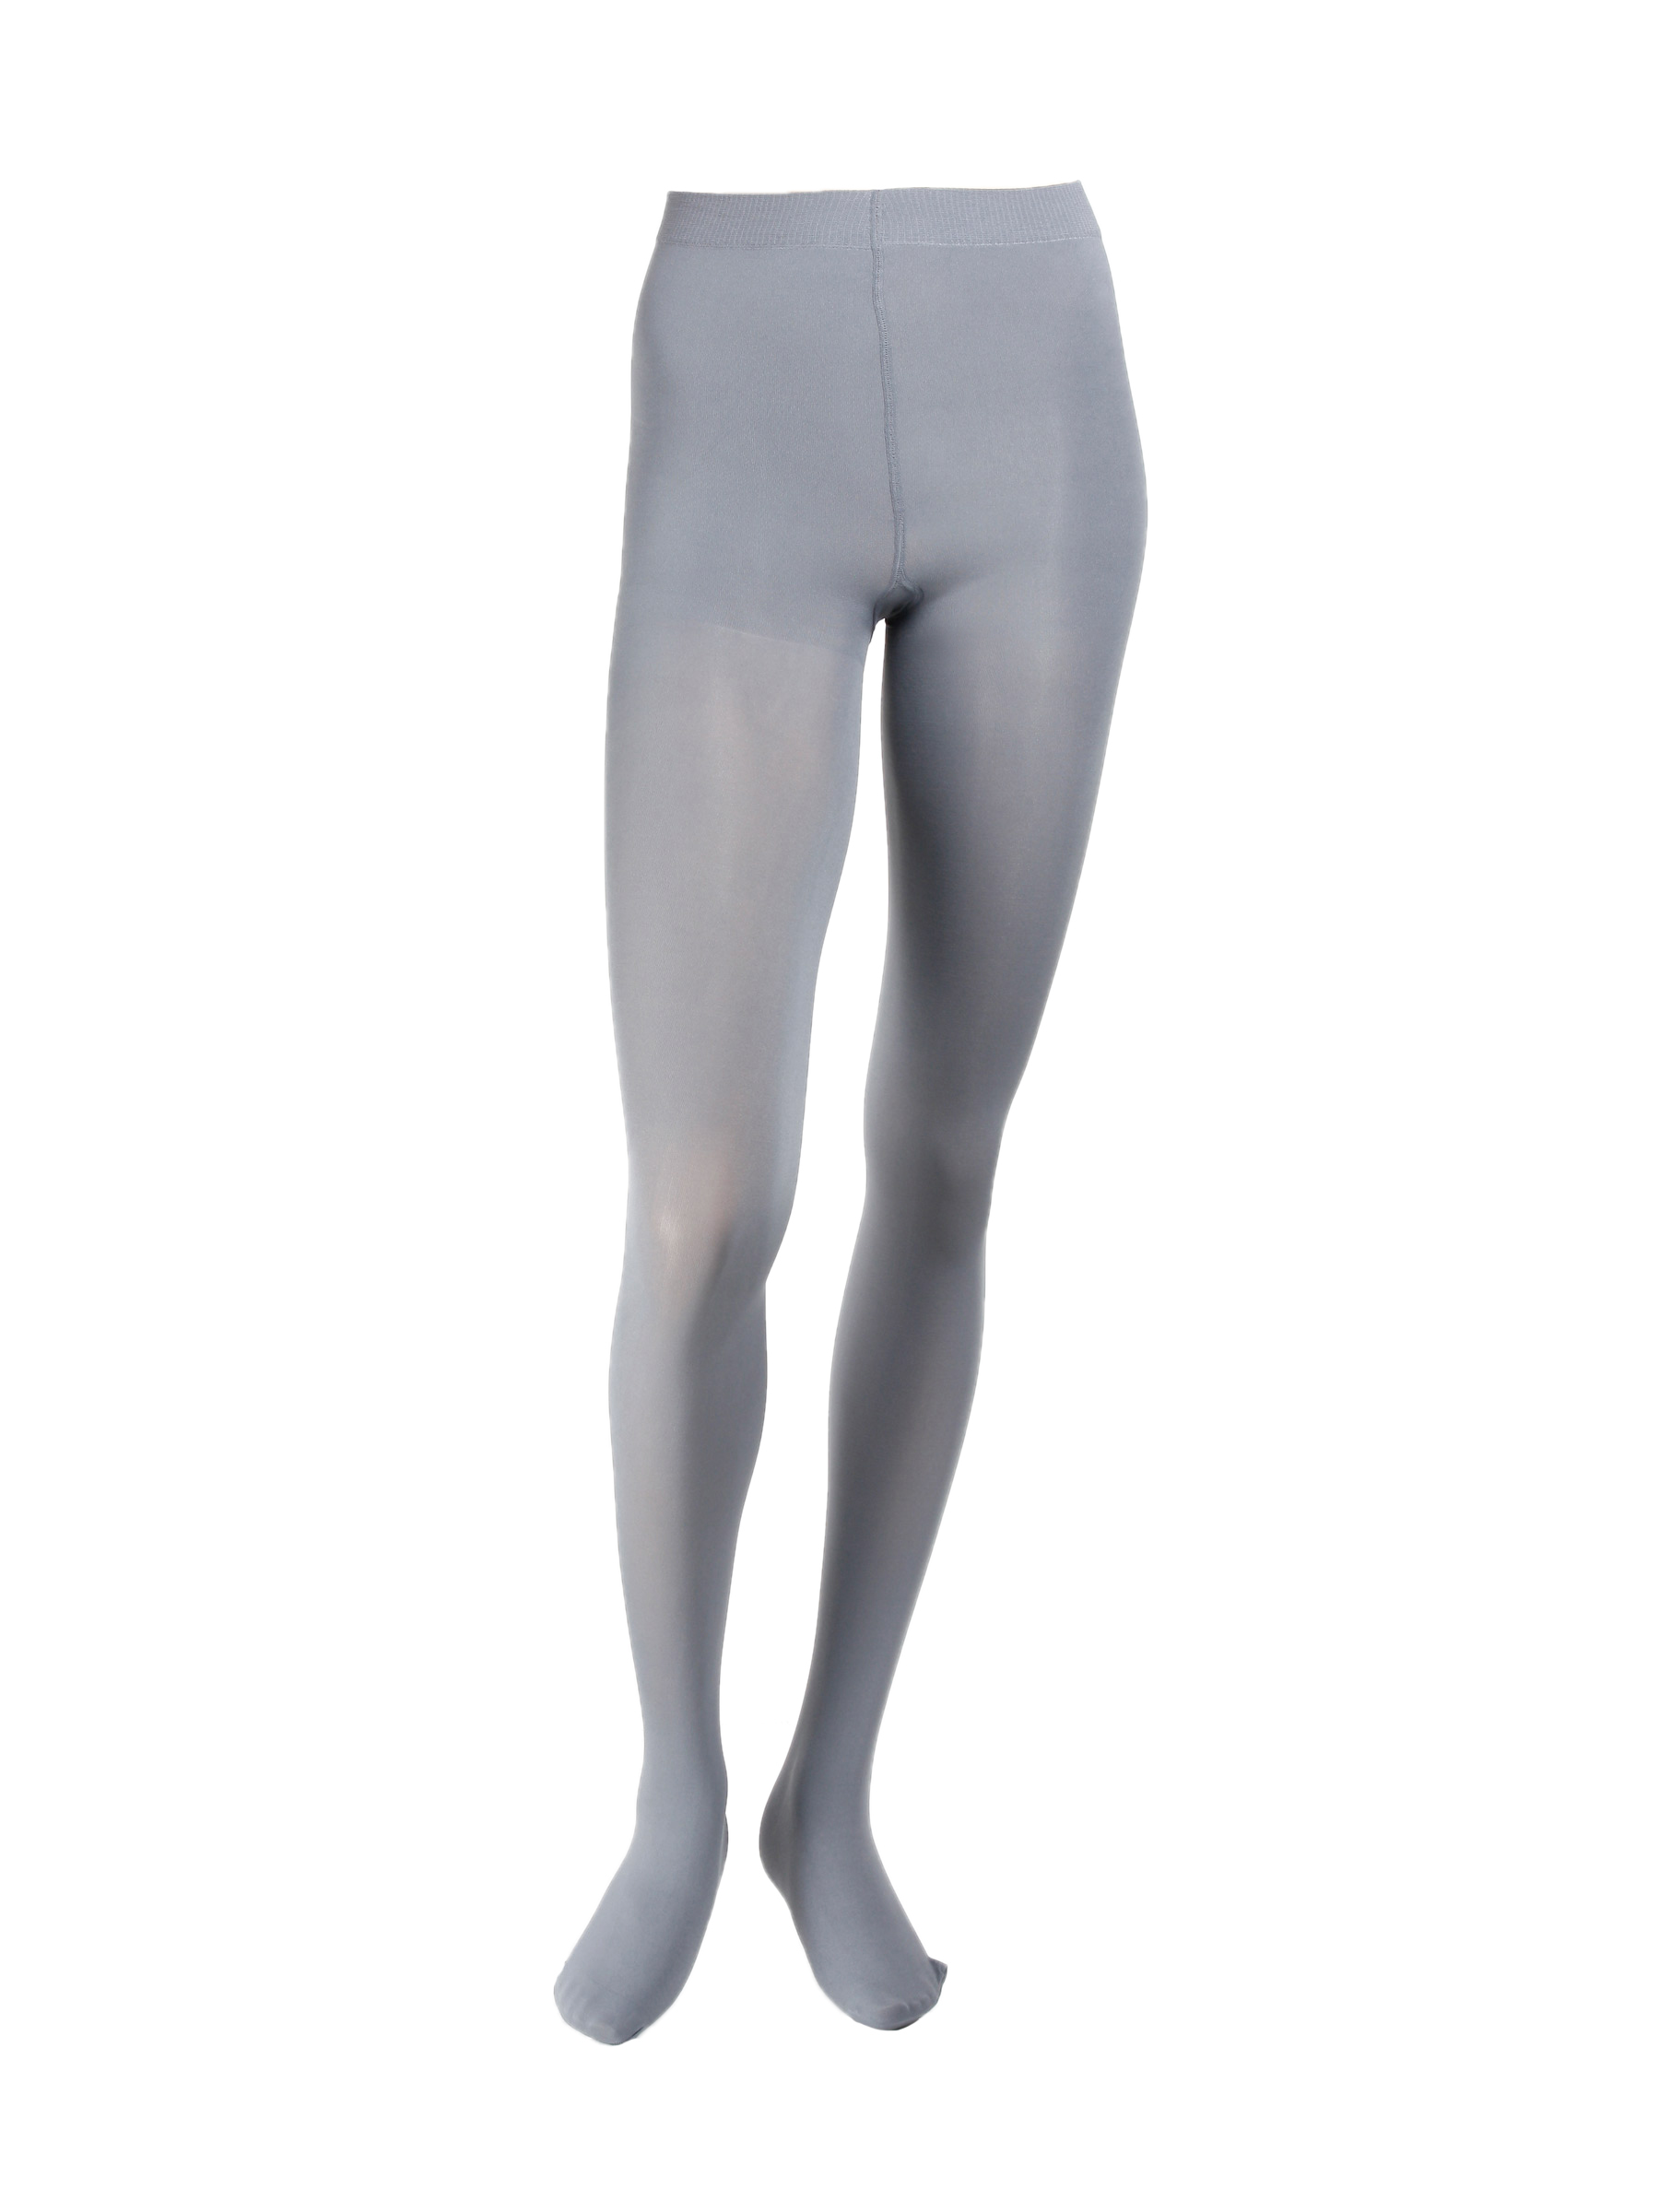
United Colors of Benetton Women Solid Grey Stockings
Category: Apparel / Bottomwear / Stockings
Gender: Women
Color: Grey
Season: Summer 2011
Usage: Casual